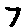
Label: 7